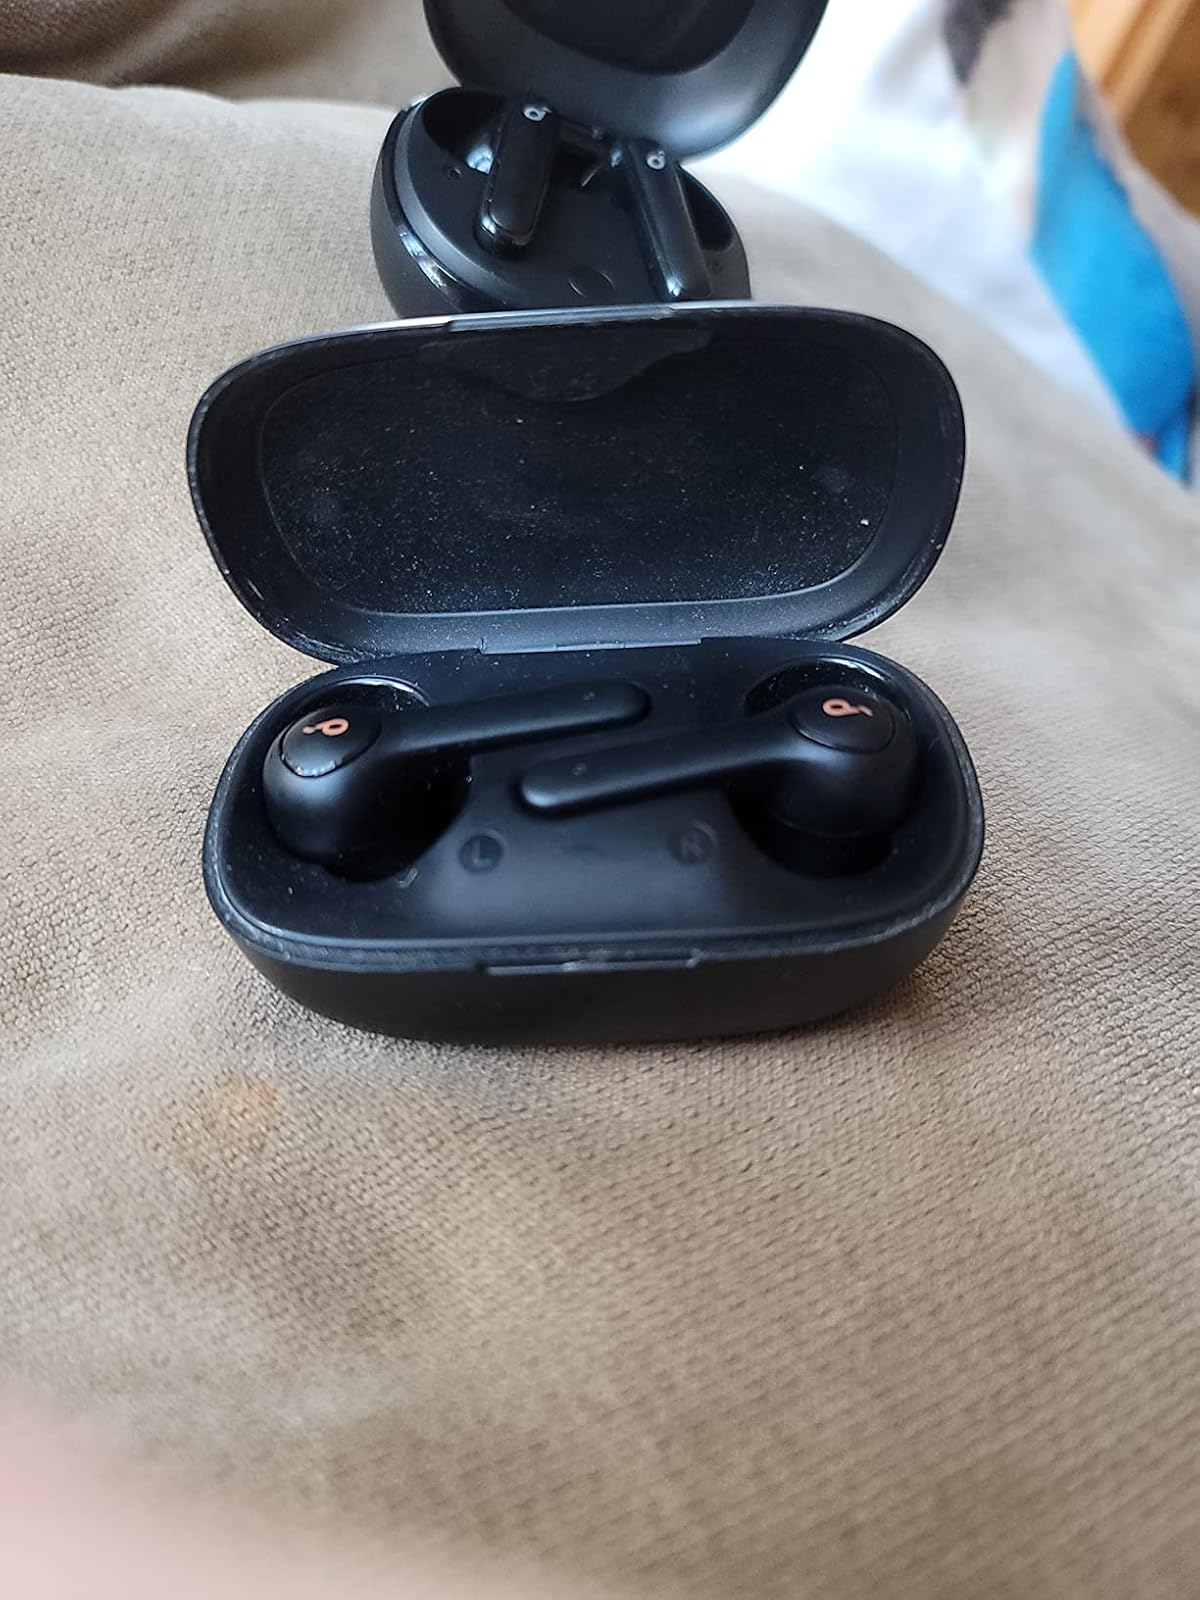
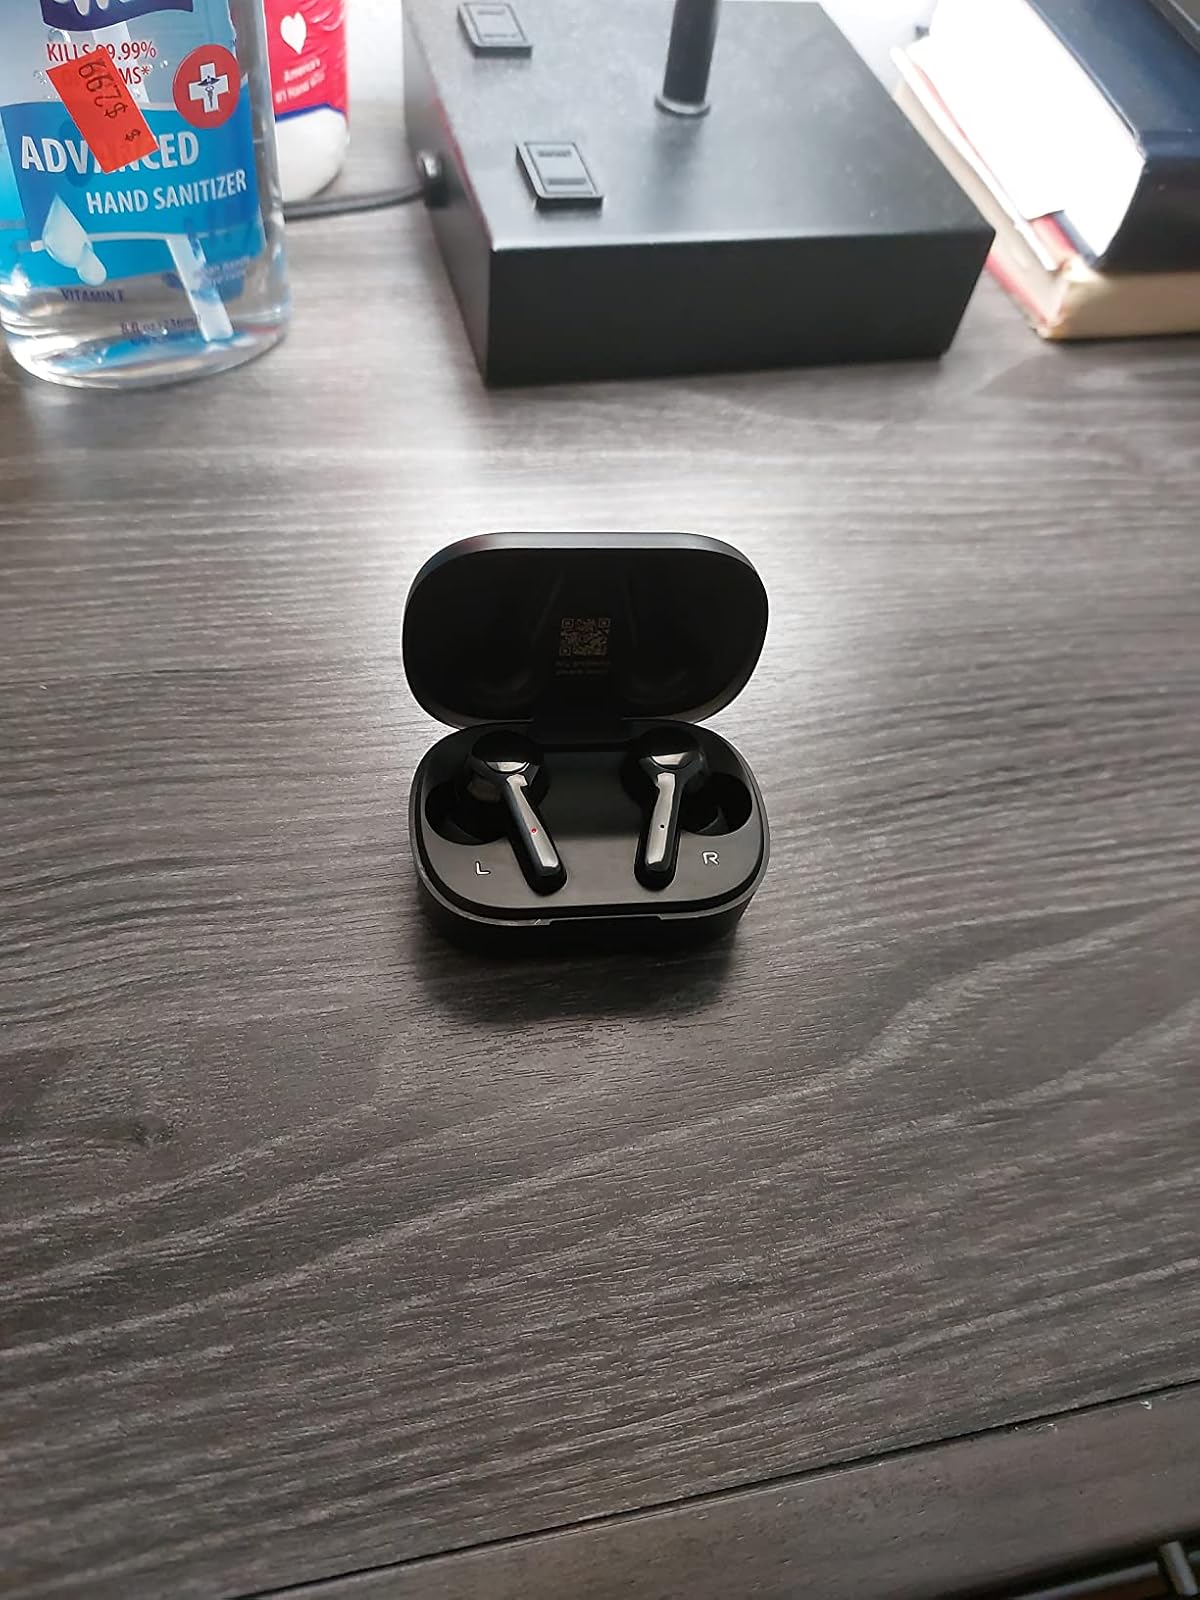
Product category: earbuds
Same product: no